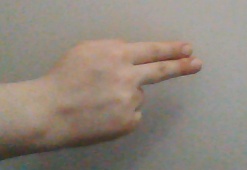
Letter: ain